Whiteley Bank

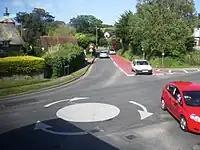
The Whiteley Bank crossroads.

Whiteley Bank, also spelled "Whitely Bank", is a small village or hamlet on the Isle of Wight, United Kingdom. It is located two miles west of Shanklin and south-east of Newport. It is mainly known by the crossroads, now styled as a mini-roundabout, between the A3020, B3327 and Canteen Road to Apse Heath. Whiteley Bank is in Newchurch Parish.